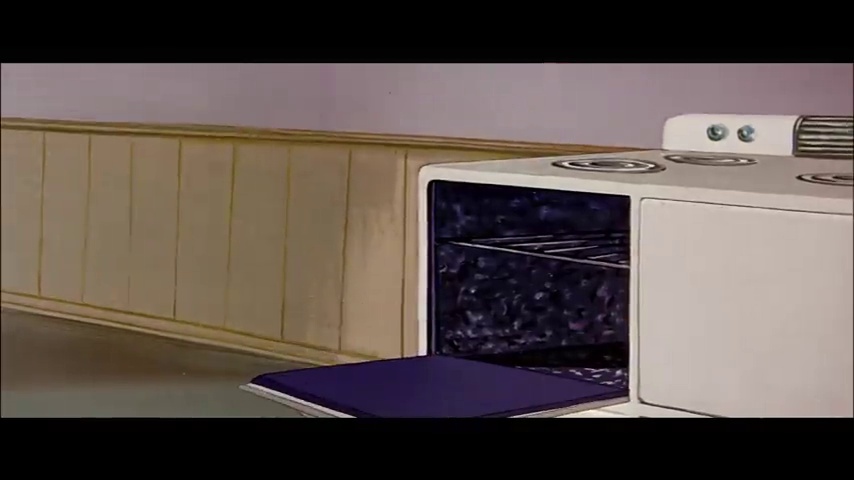
Portrait style: Cartoon Portrait